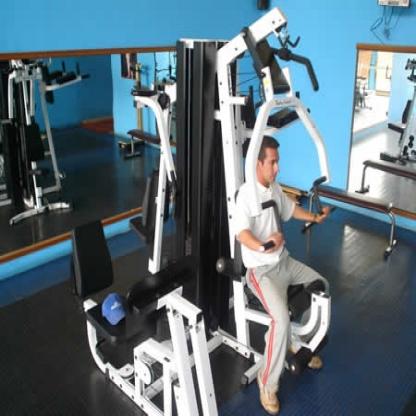
Scene: Indoor